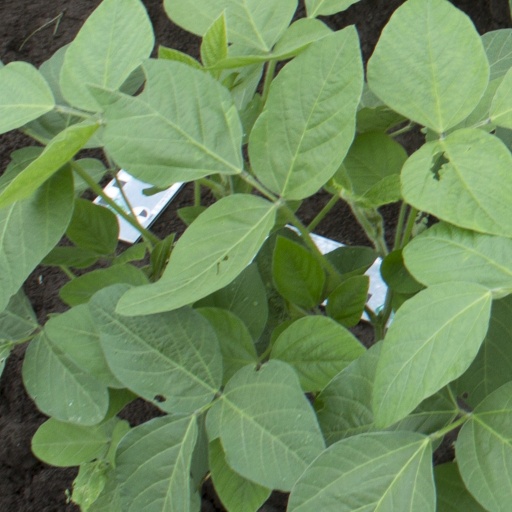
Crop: soybean